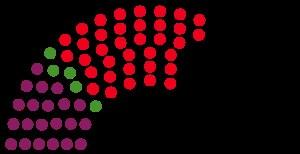
Cette liste présente les 99 membres de la 2ᵉ législature du Landtag de Saxe-Anhalt au moment de leur élection le 26 juin 1994 lors des élections régionales de 1994 en Saxe-Anhalt. Elle présente les élus du land et précise si l'élu a été élu dans le cadre d'une des 49 circonscriptions de manière directe, ou par le scrutin proportionnel de Hare.